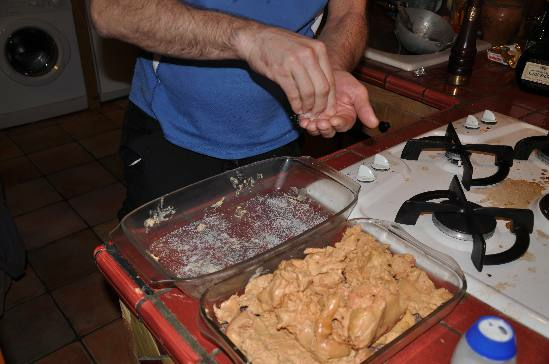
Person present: No